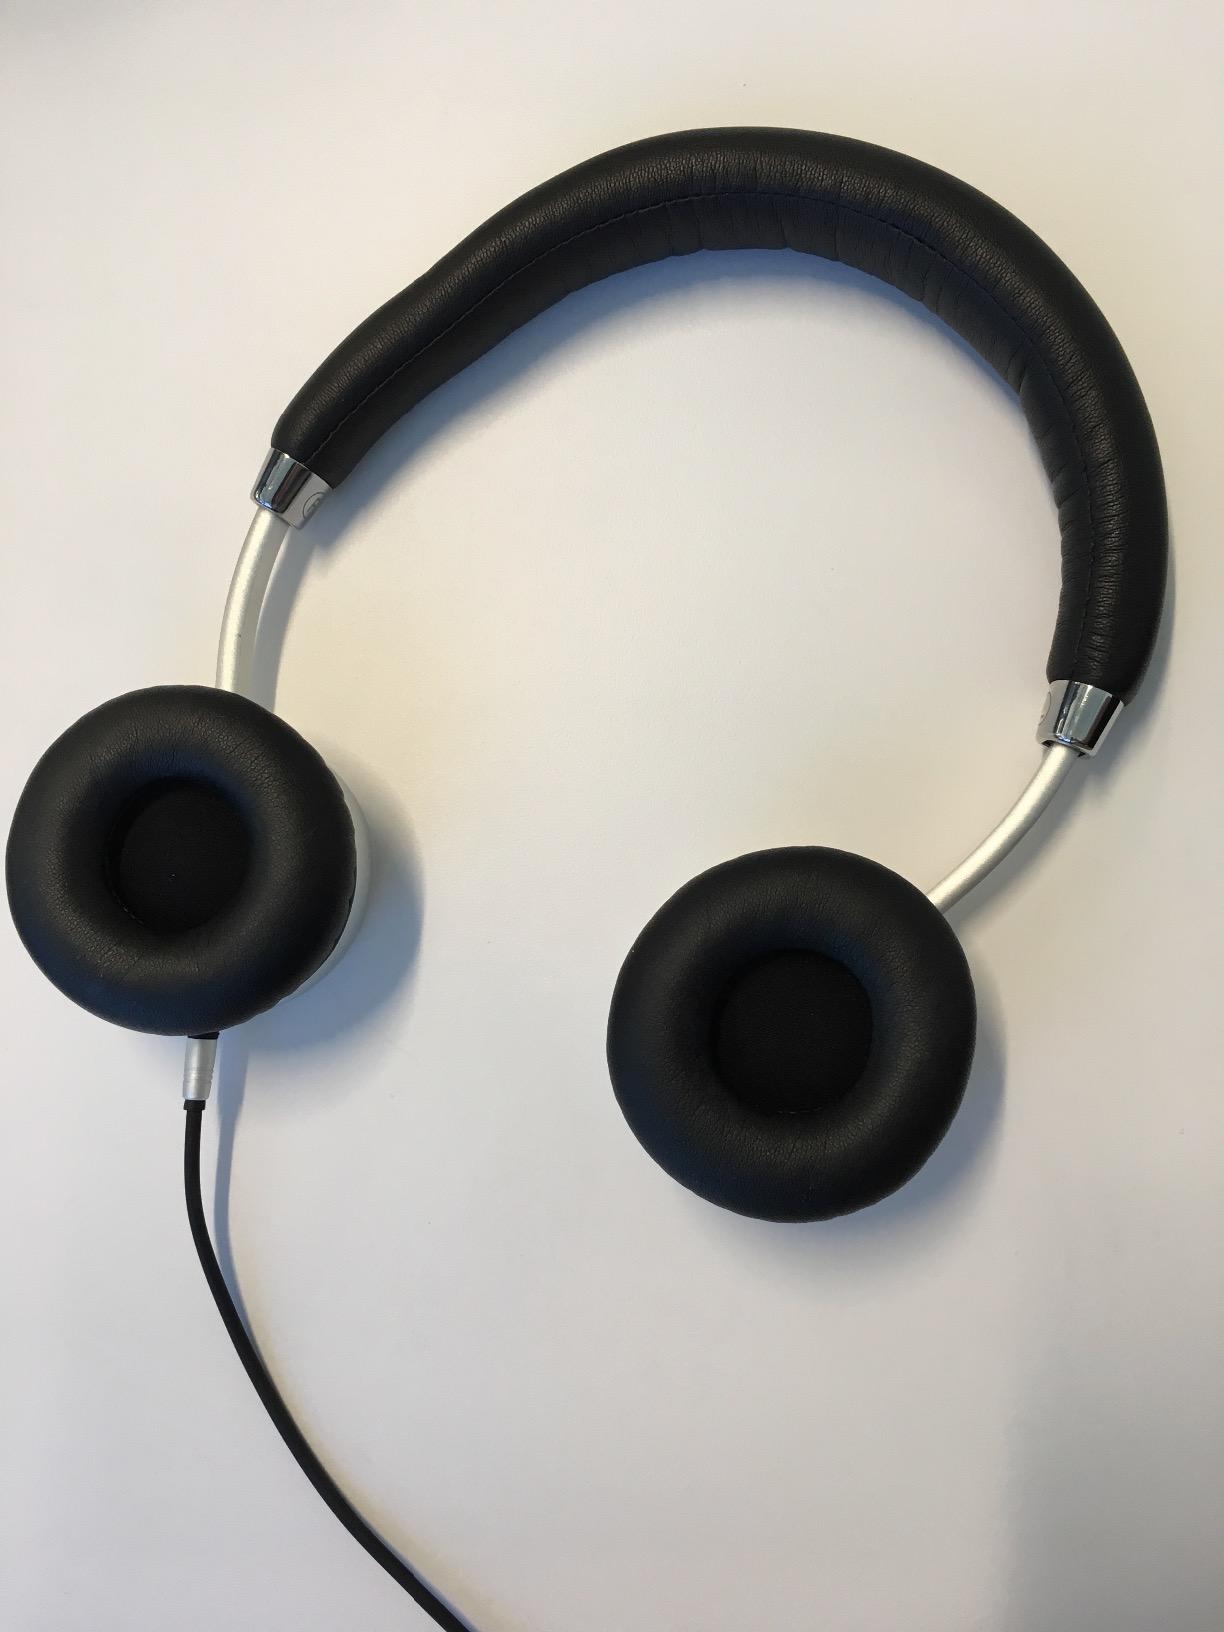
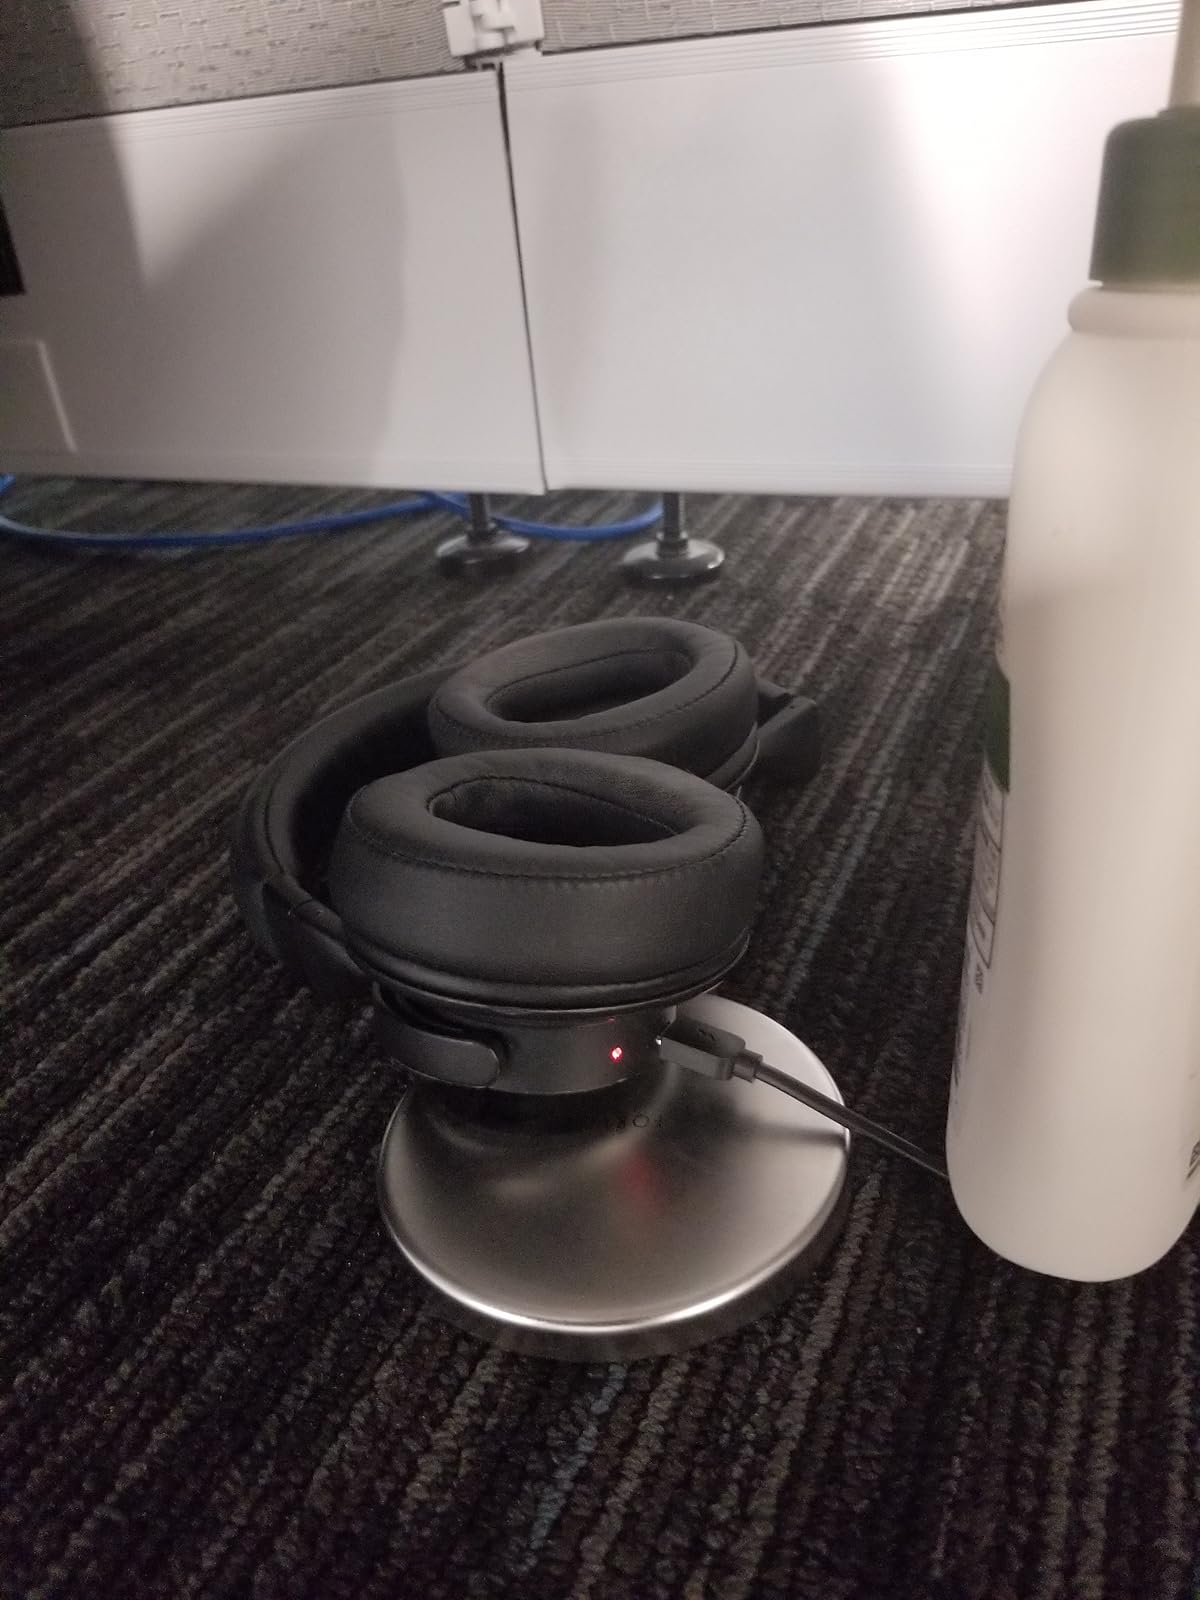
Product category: headphones
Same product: no